San Diego Zoo

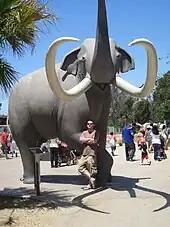
Mammoth Plaza at Elephant Odyssey

This exhibit opened on May 23, 2009, on the site of the former Hoof and Horn Mesa area, and was met with mixed reviews. The main feature of the exhibit is the elephant habitat—more than three times the size of the zoo's former elephant exhibit Elephant Mesa (now the "Urban Jungle" exhibit area). Currently a herd of four, which includes one older female Shaba, and three younger males named Inhlonipho, Vus'Musi and Tsandizkle, who came from the San Diego Zoo Safari Park, Fresno Chaffee Zoo, and Reid Park Zoo respectively. Elephant Odyssey also features a glimpse of the past, with the Fossil Portal and life-size statues of ancient creatures of Southern California next to exhibits of their modern-day counterparts. The ancient life represented include the Columbian mammoth, the saber-toothed cat, the American lion, the Daggett's eagle, a Merriam's teratorn, the dwarf pronghorn, the dire wolf, the short-faced bear and the Jefferson's ground sloth.